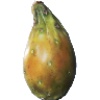
Label: Cactus fruit 1